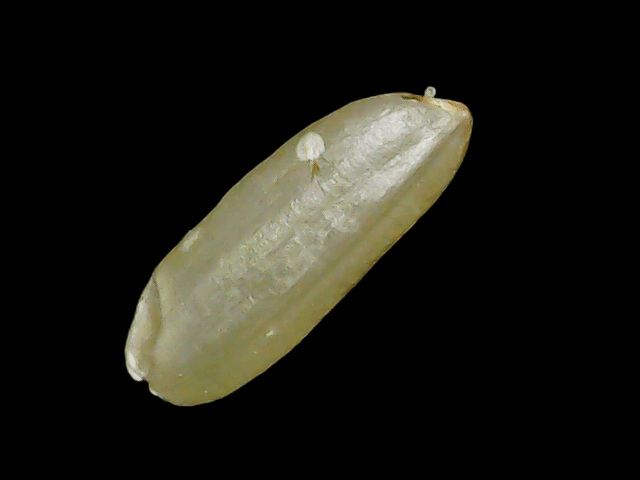
Rice variety: Binadhan11